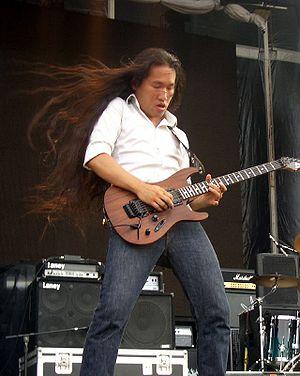
Herman Li, né le 12 mars 1976 à Hong Kong, est le guitariste du groupe britannique de power/speed metal DragonForce.